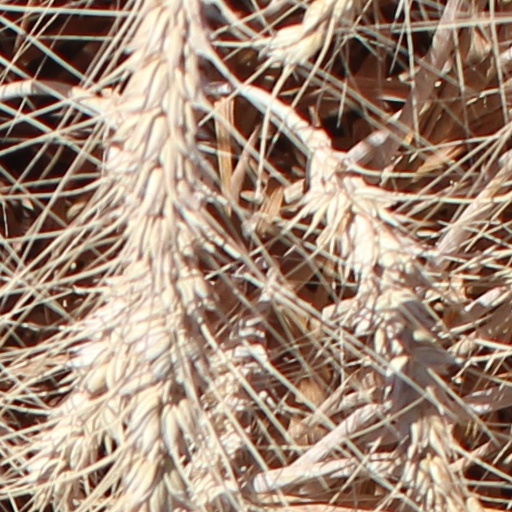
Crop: wheat